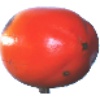
Label: kaki